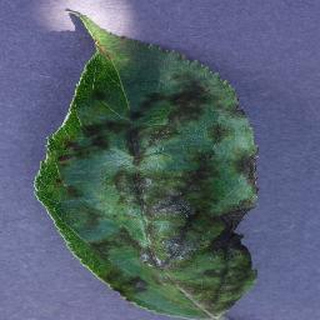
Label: apple_apple_scab